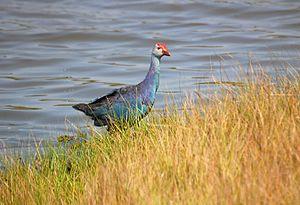
Cette liste a été établie à partir d'ouvrages et d'articles des années 1990 sur l'avifaune malgache. L'avifaune de Madagascar comprend 294 espèces dont 107 endémiques, 30 espèces menacés selon la classification de L'UICN.